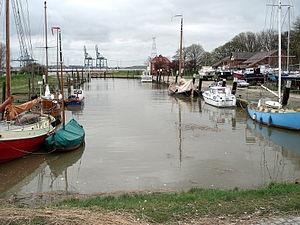
Lillo-Fort, au nord d'Anvers. Le port à marée haute.
Fort Lillo est un ancien fort militaire intégré dans la Ligne de défense d'Anvers, renfermant une petite agglomération habitée, situé sur la rive droite de l’Escaut, et entièrement cerné par les infrastructures et les industries du port d'Anvers en Belgique.